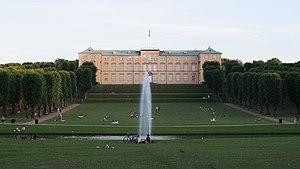
Frederiksberg est le nom d'un quartier de Copenhague, formant une municipalité totalement enclavée dans la communauté urbaine de Copenhague.